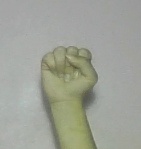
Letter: saad